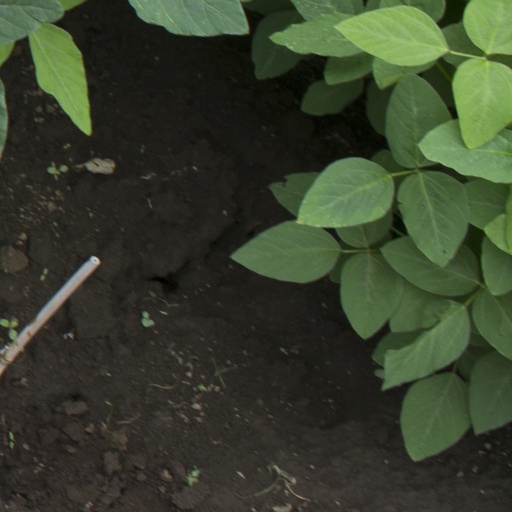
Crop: soybean